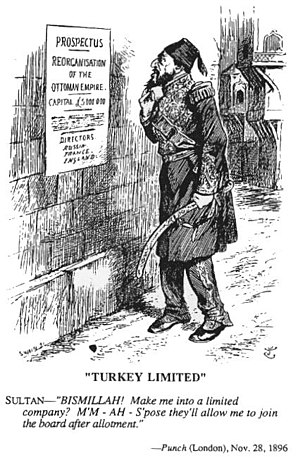
Europas syge mand / Oprindelse
Karikatur fra Punch, den 28. november 1896. Den viser sultan Abdul Hamid 2. foran en plakat som bekendtgør reorganiseringen af det osmanniske rige. Riget vurderes til 5 mio. pund. Rusland, Frankrig og Storbritannien er anført som ledere af reorganiseringen. Tegningen henviser til den svækkelse det osmanniske rige var ramt af.
Betegnelsen "Europas syge mand" er blevet brugt om et europæisk land, som gennemgår en periode med økonomiske vanskeligheder. Betegnelsen blev første gang benyttet i midten af 1800-tallet om det Osmanniske Rige, men er siden brugt på næsten alle andre europæiske stormagter i vanskeligheder.